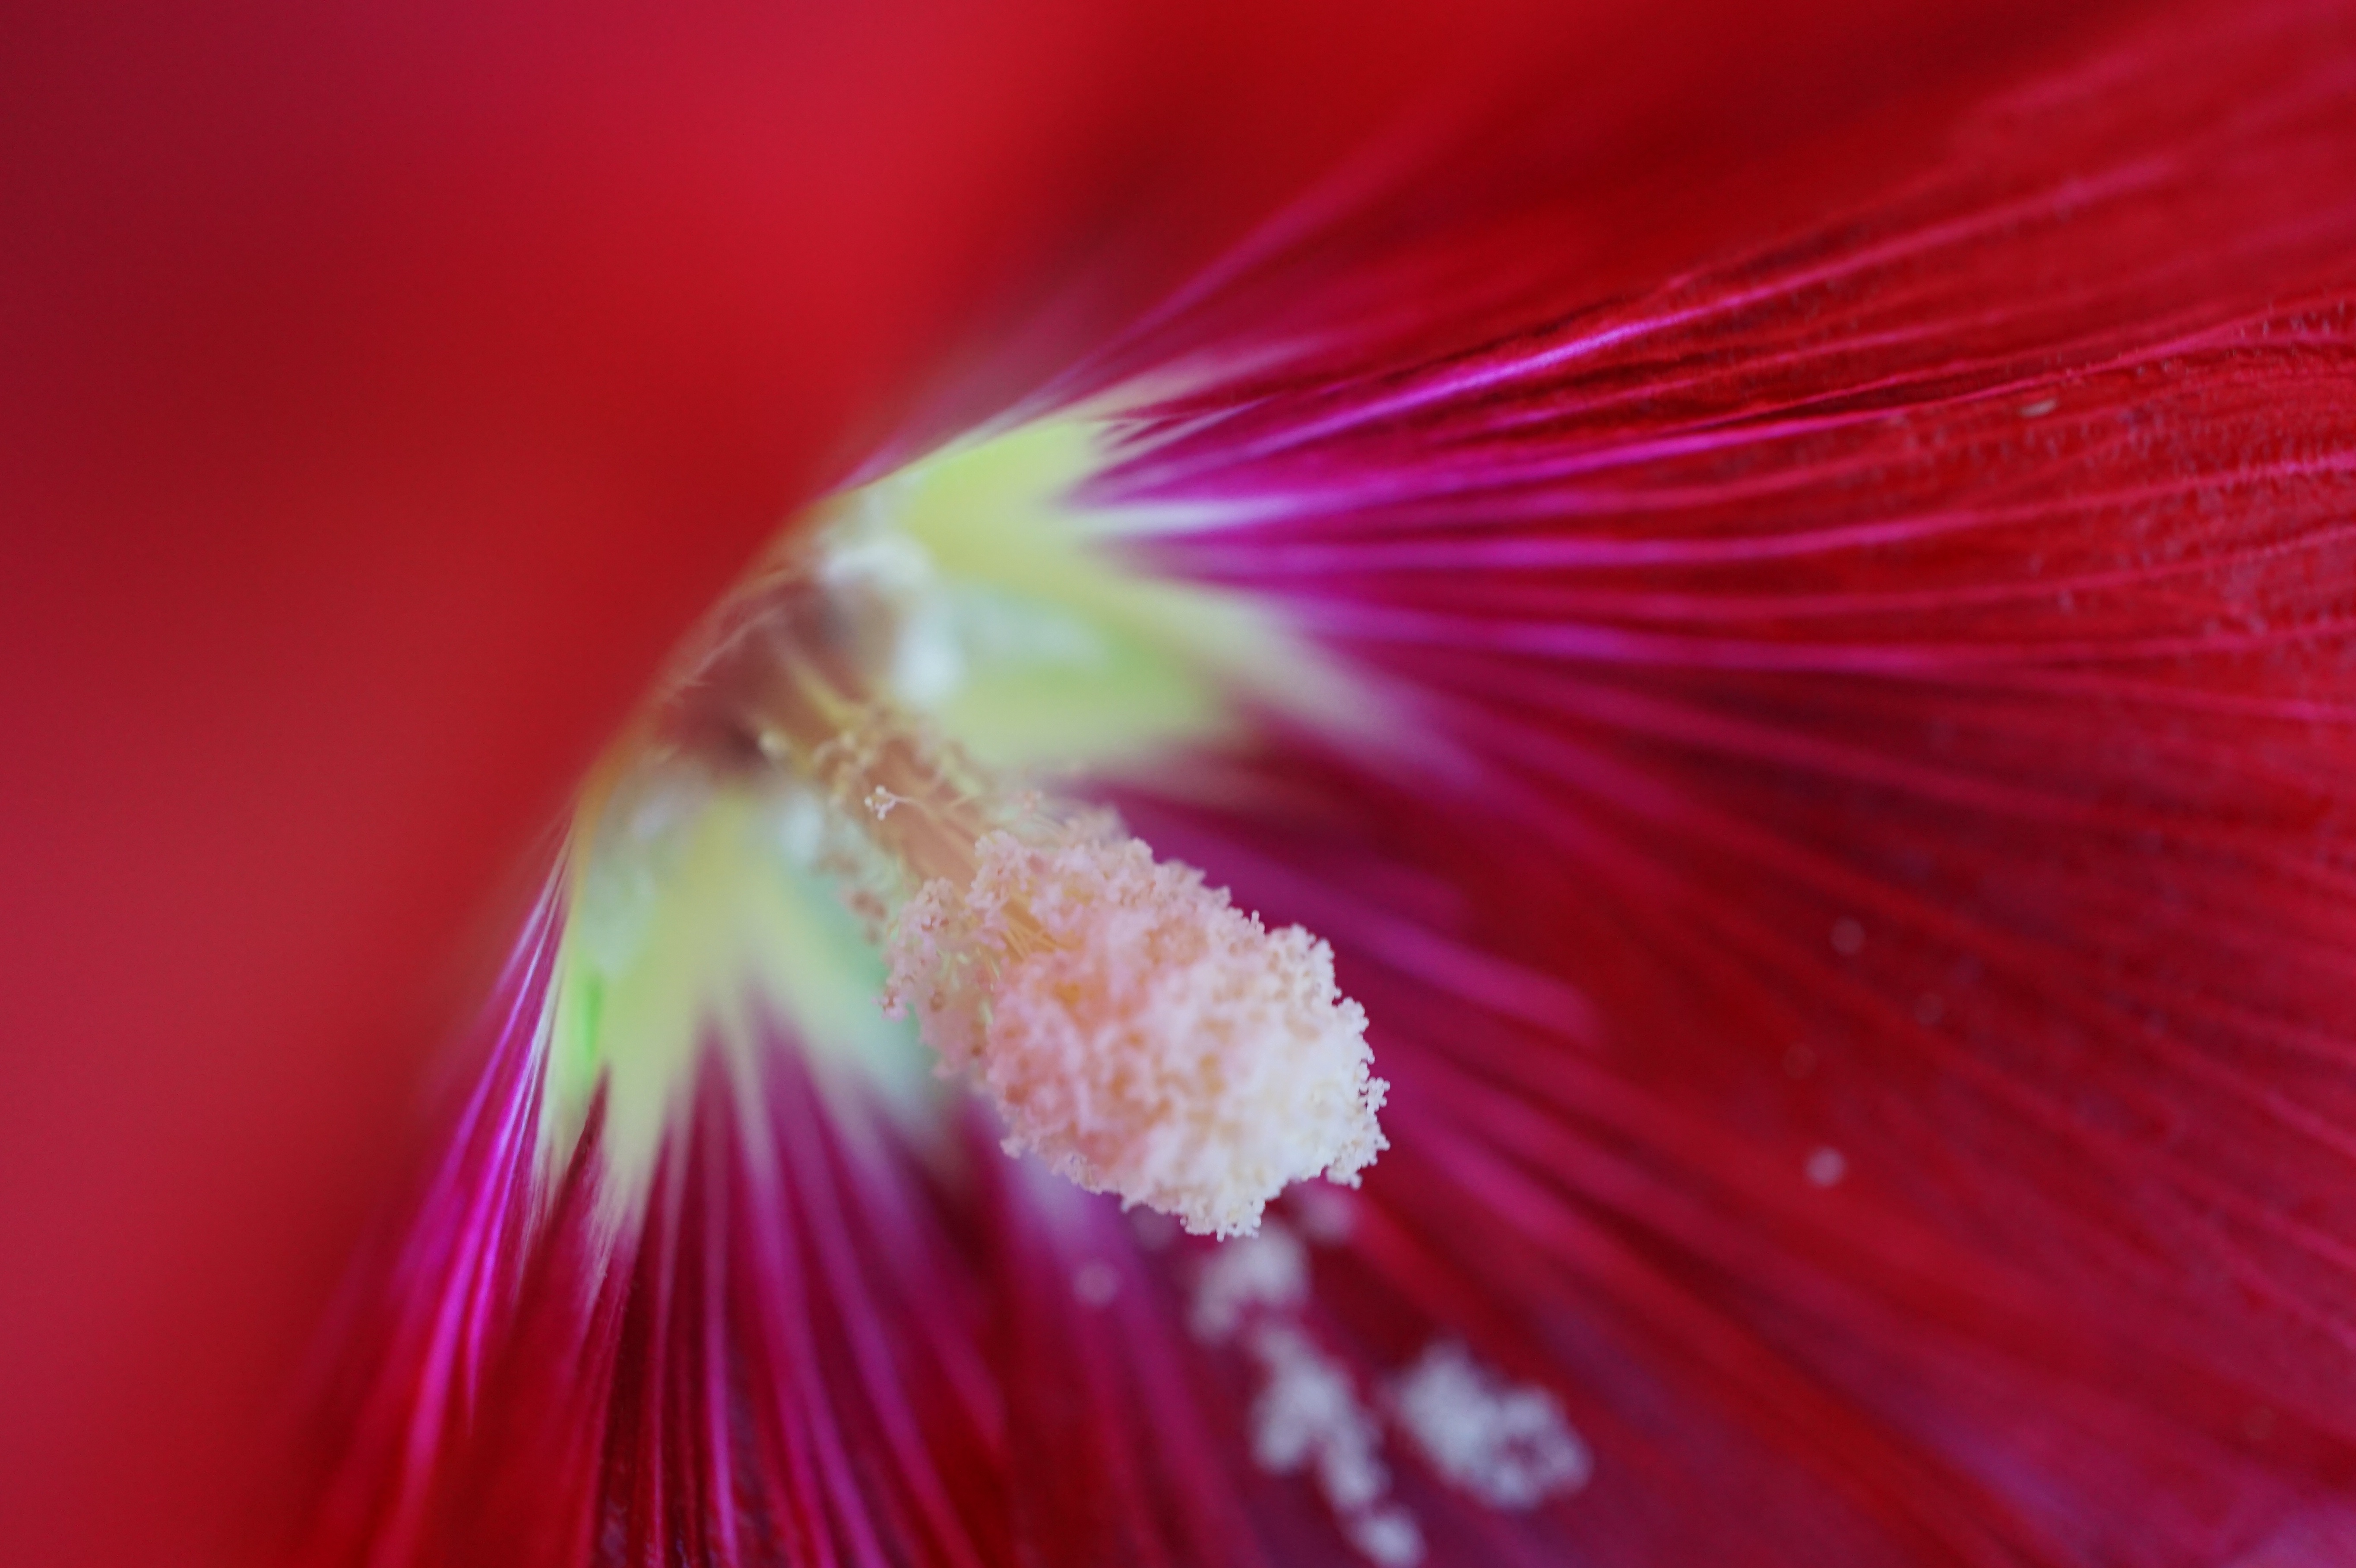
blossom, plant, photography, sunlight, leaf, flower, petal, bloom, pollen, red, color, macro, pink, flora, close up, hibiscus, macro photography, flowering plant, land plant